Ding (vessel)

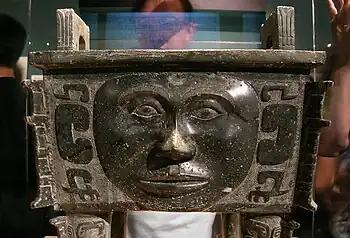
Da He ding; the human face is a highly unusual decoration.

Ding are prehistoric and ancient Chinese cauldrons standing upon legs with a lid and two fancy facing handles. They are one of the most important shapes used in Chinese ritual bronzes. They were made in two shapes: round vessels with three legs and rectangular ones with four, the latter often called "fāng dǐng". They were used for cooking, storage, and ritual offerings to the gods or to ancestors.